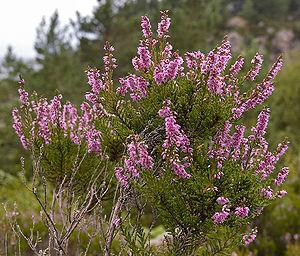
Le parc national du Connemara est un parc national d'Irlande situé dans la région du Connemara, à proximité du village de Letterfrack. D'une superficie d'environ 3 000 hectares, il est traversé par la chaîne des Twelve Bens. L'environnement du parc est composé de landes et de tourbières et la faune compte de nombreux oiseaux ainsi que des mammifères dont le poney connemara.